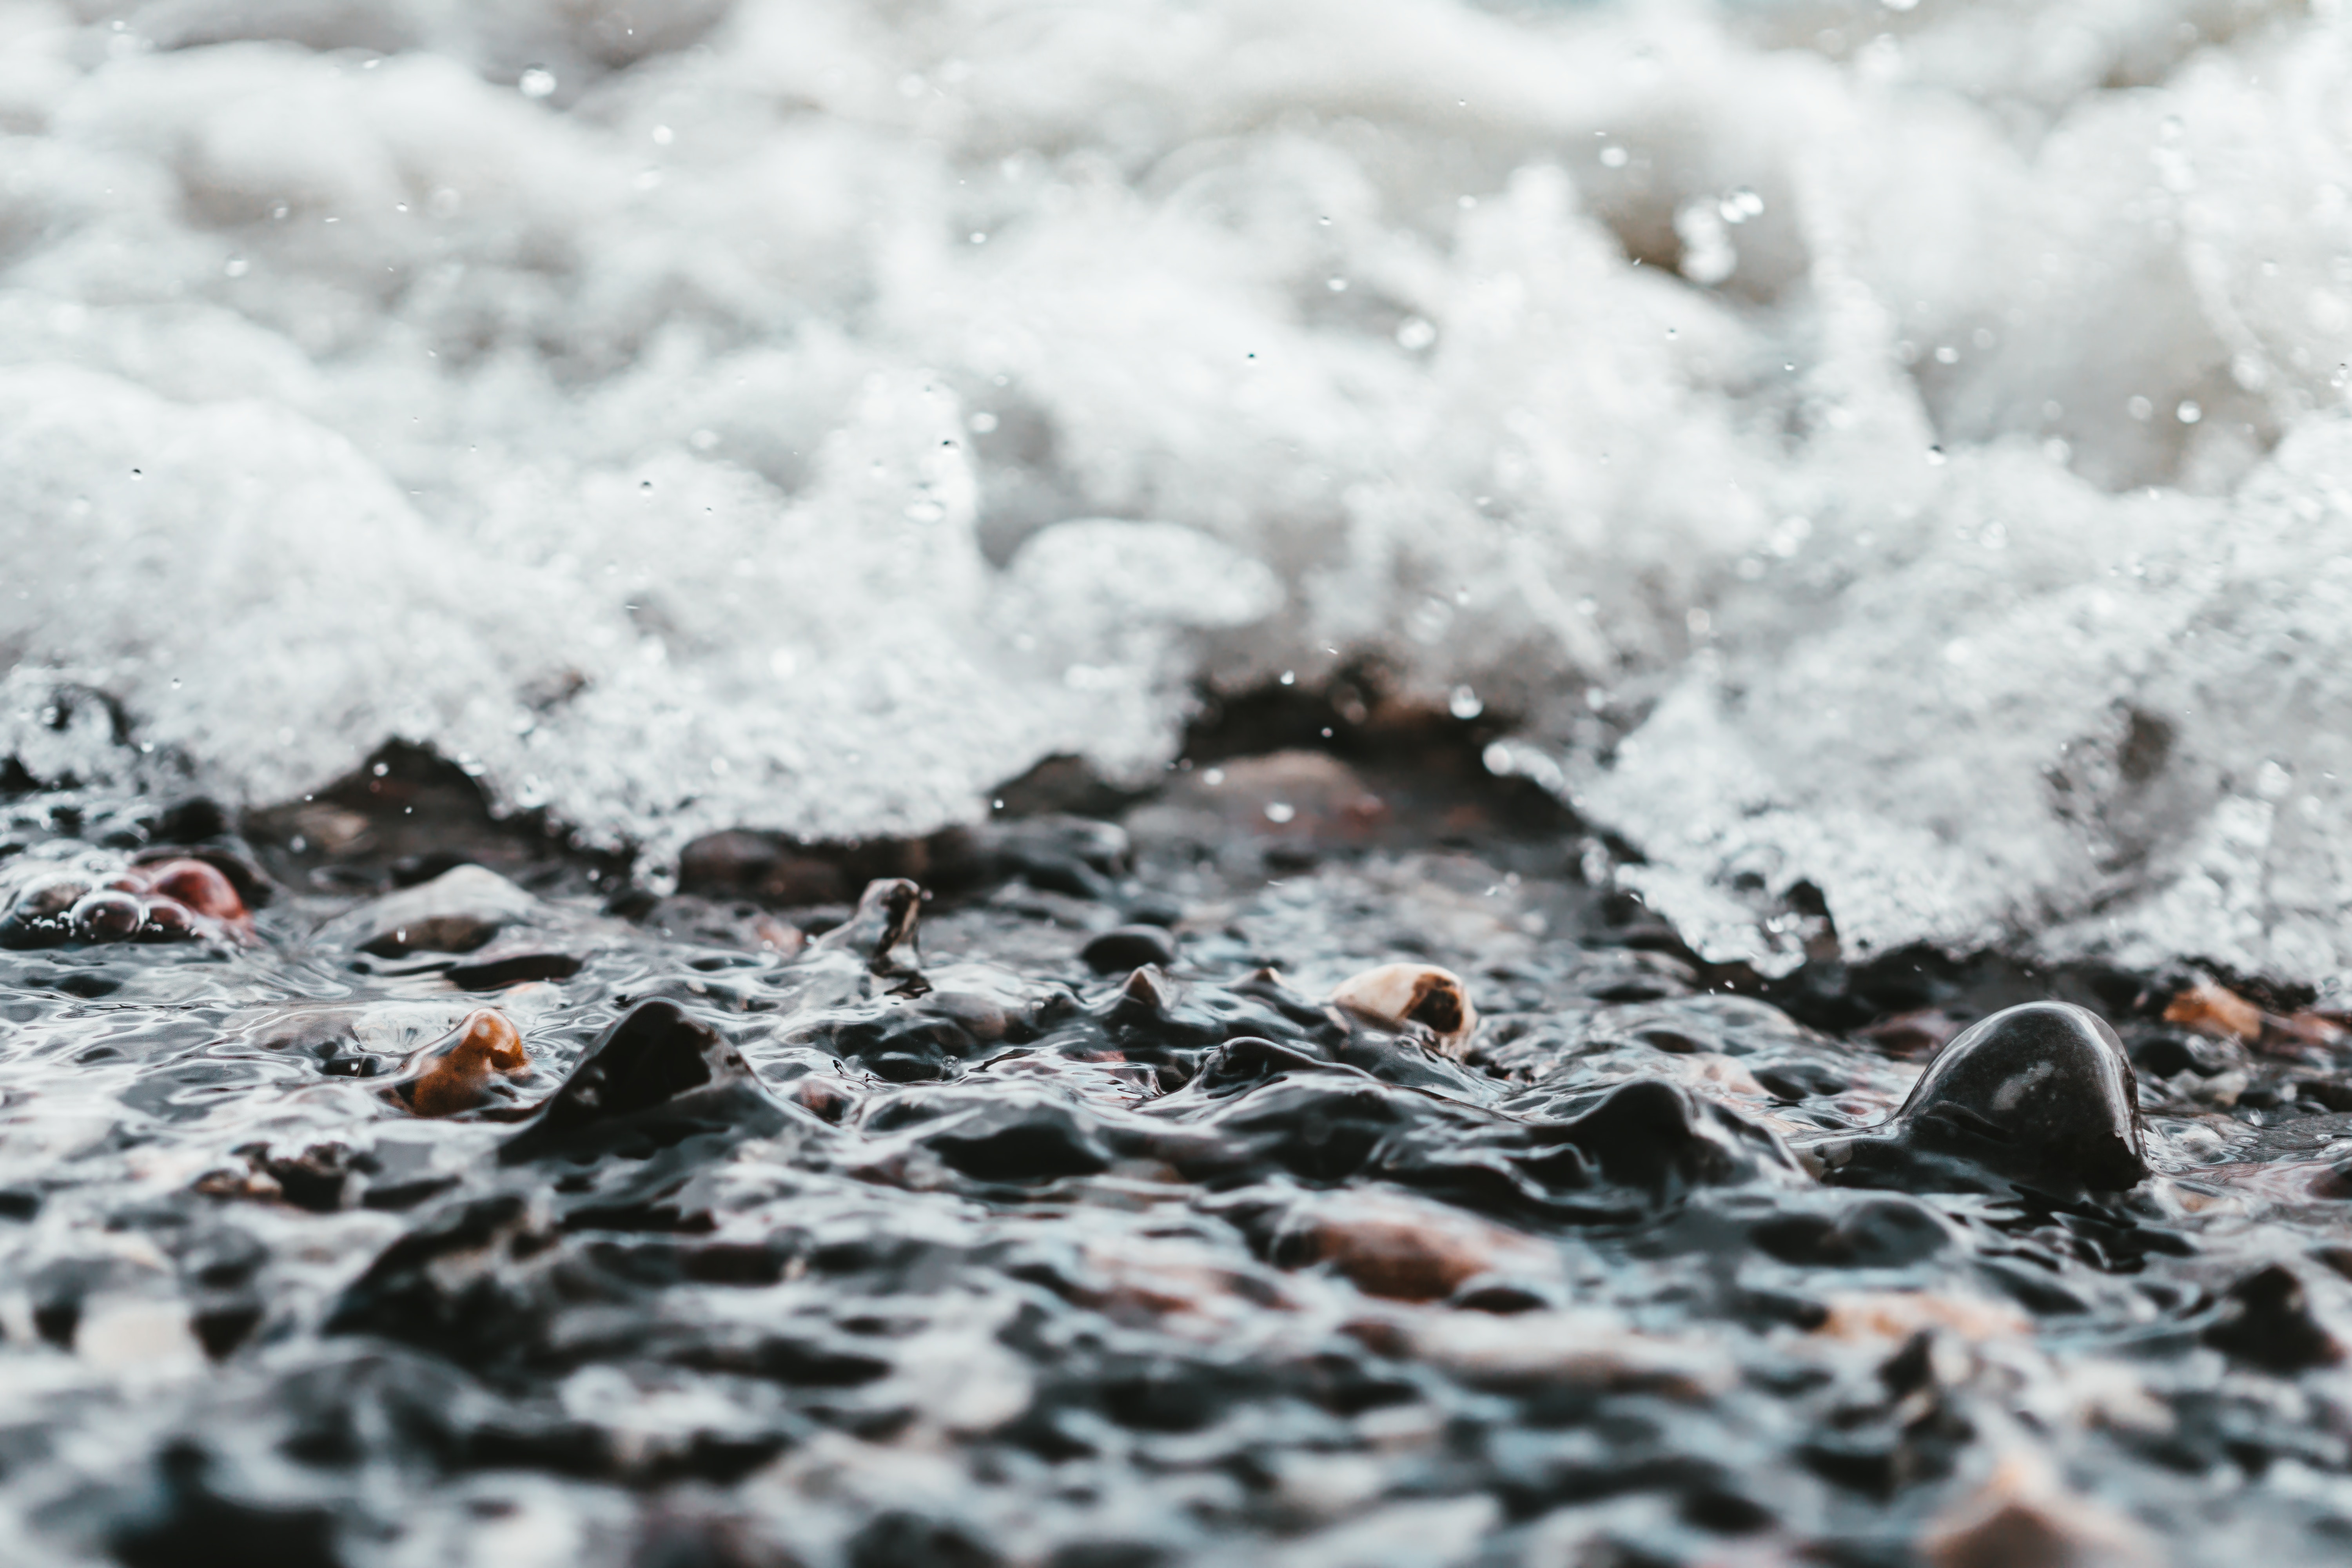
water, wave, geological phenomenon, freezing, water resources, rock, ice, snow, river, wind wave